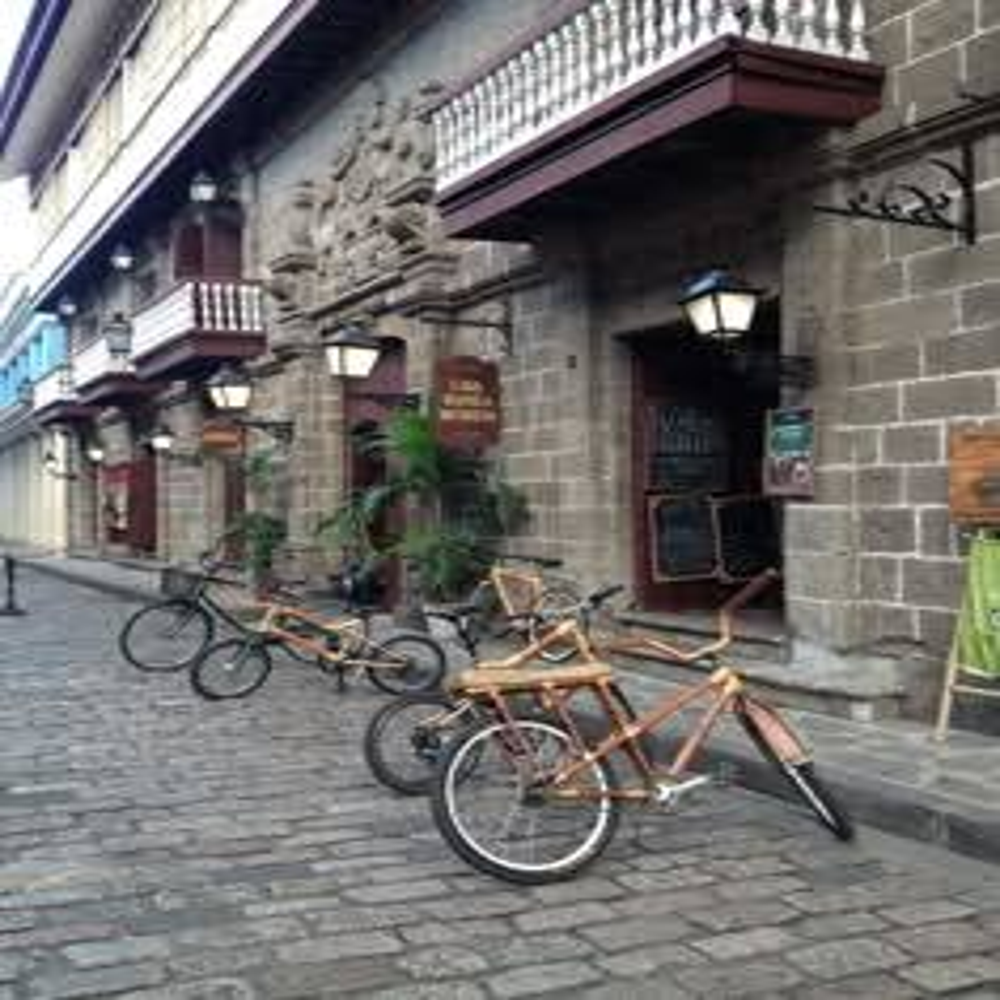
Body of water present: no
Land polluted: no
Water polluted: no
Pollution percentage: 0%